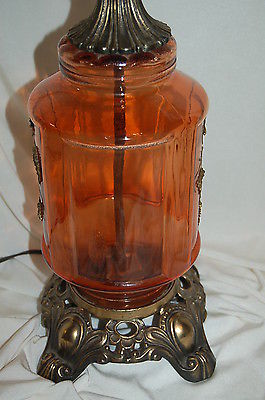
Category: lamp